Vlada Roslyakova

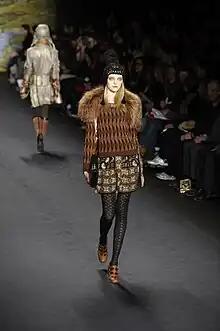
Vlada Roslyakova walking for Anna Sui Fall/Winter 2010

Her runway credits include fashion houses and designers Alberta Ferretti, Alexander McQueen, Balenciaga, Blumarine, Bottega Veneta, Burberry Prorsum, Calvin Klein, Céline, Chanel, Chloé, Christian Dior, Comme des Garçons, Dolce & Gabbana, DSquared², Emanuel Ungaro, Emilio Pucci, Etro, Fendi, Gianfranco Ferré, Giorgio Armani, Givenchy, Gucci, Hermès, Jean Paul Gaultier, Jil Sander, Kenzo, Lanvin, Loewe, Louis Vuitton, MaxMara, Missoni, Miu Miu, Moschino, Mugler, Nina Ricci, Prada, Roberto Cavalli, Salvatore Ferragamo, Sonia Rykiel, Stella McCartney, Valentino, Versace, Viktor & Rolf, Schiaparelli, Yohji Yamamoto, Oscar de la Renta, and Yves Saint Laurent.